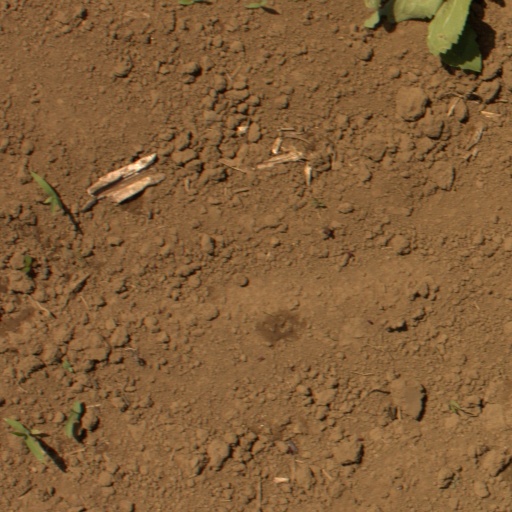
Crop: Jerusalem artichoke